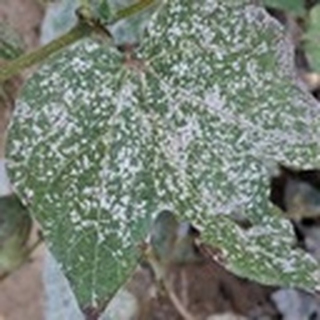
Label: cotton_powdery_mildew